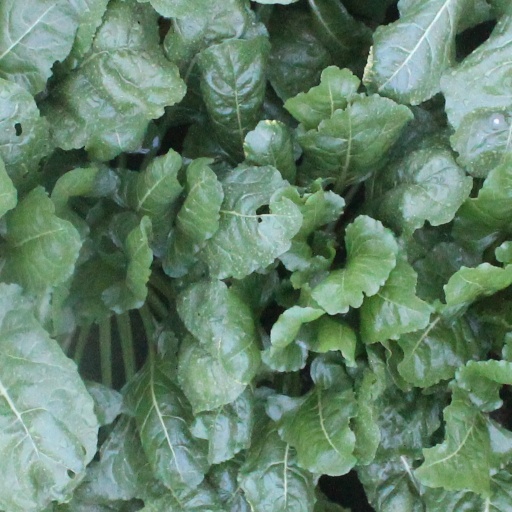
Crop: sugar beet